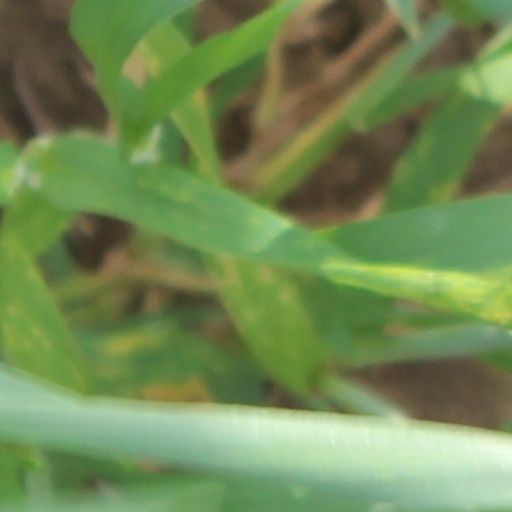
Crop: wheat